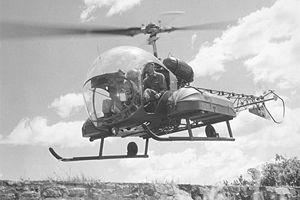
L’United States Army Aviation Branch rassemble les moyens aériens de l'United States Army.
Une évacuation sanitaire ou médicale, abrégé en evasan ou medevac, est l'extraction par une unité aérienne, terrestre ou navale d'une personne souffrant d'un problème de santé.